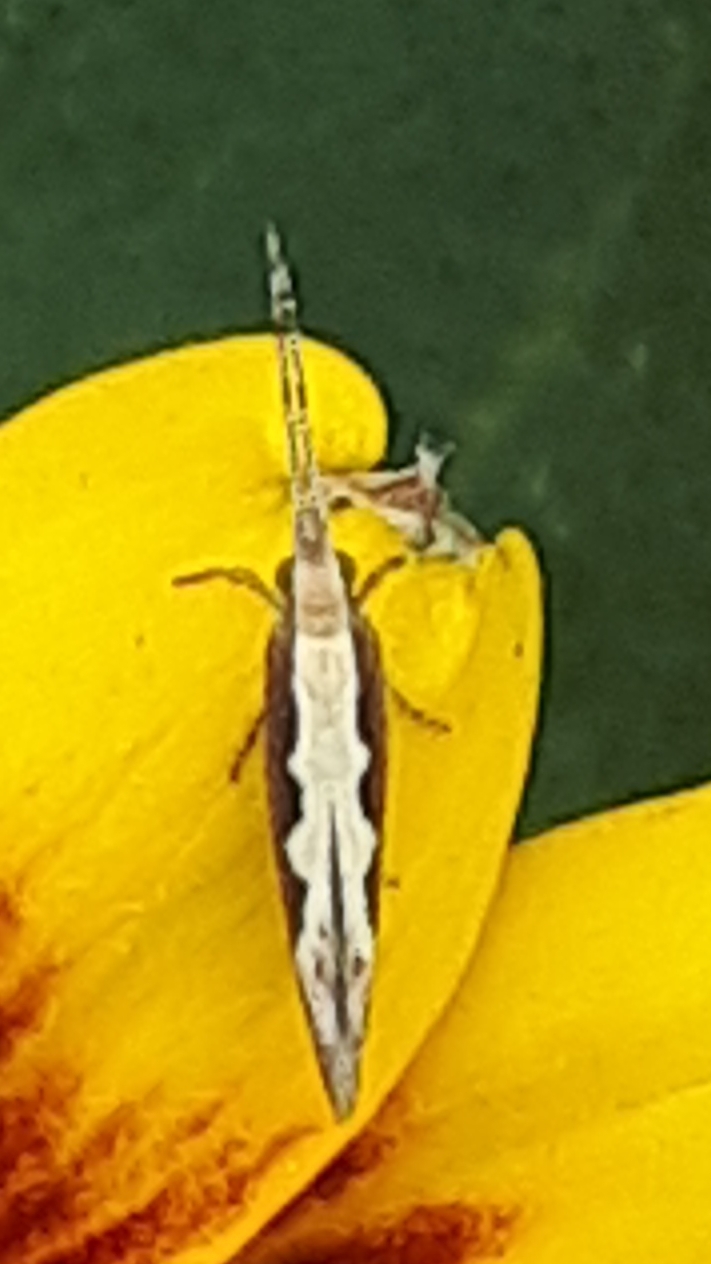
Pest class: diamondback_moth